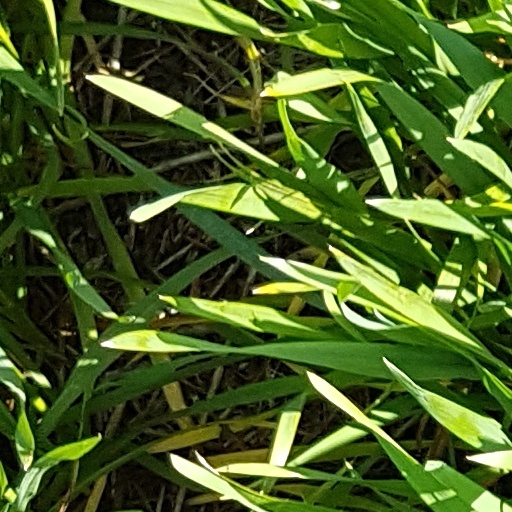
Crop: wheat